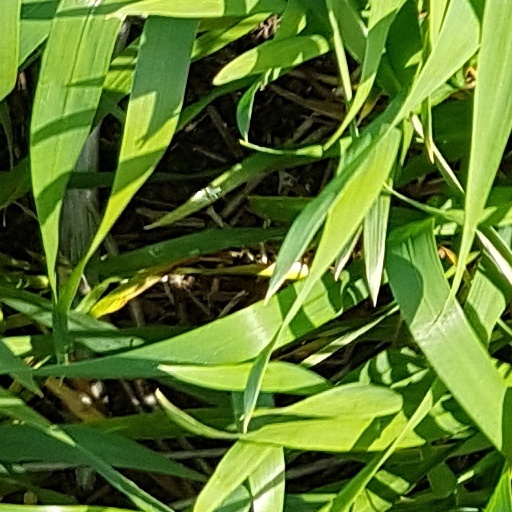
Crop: wheat